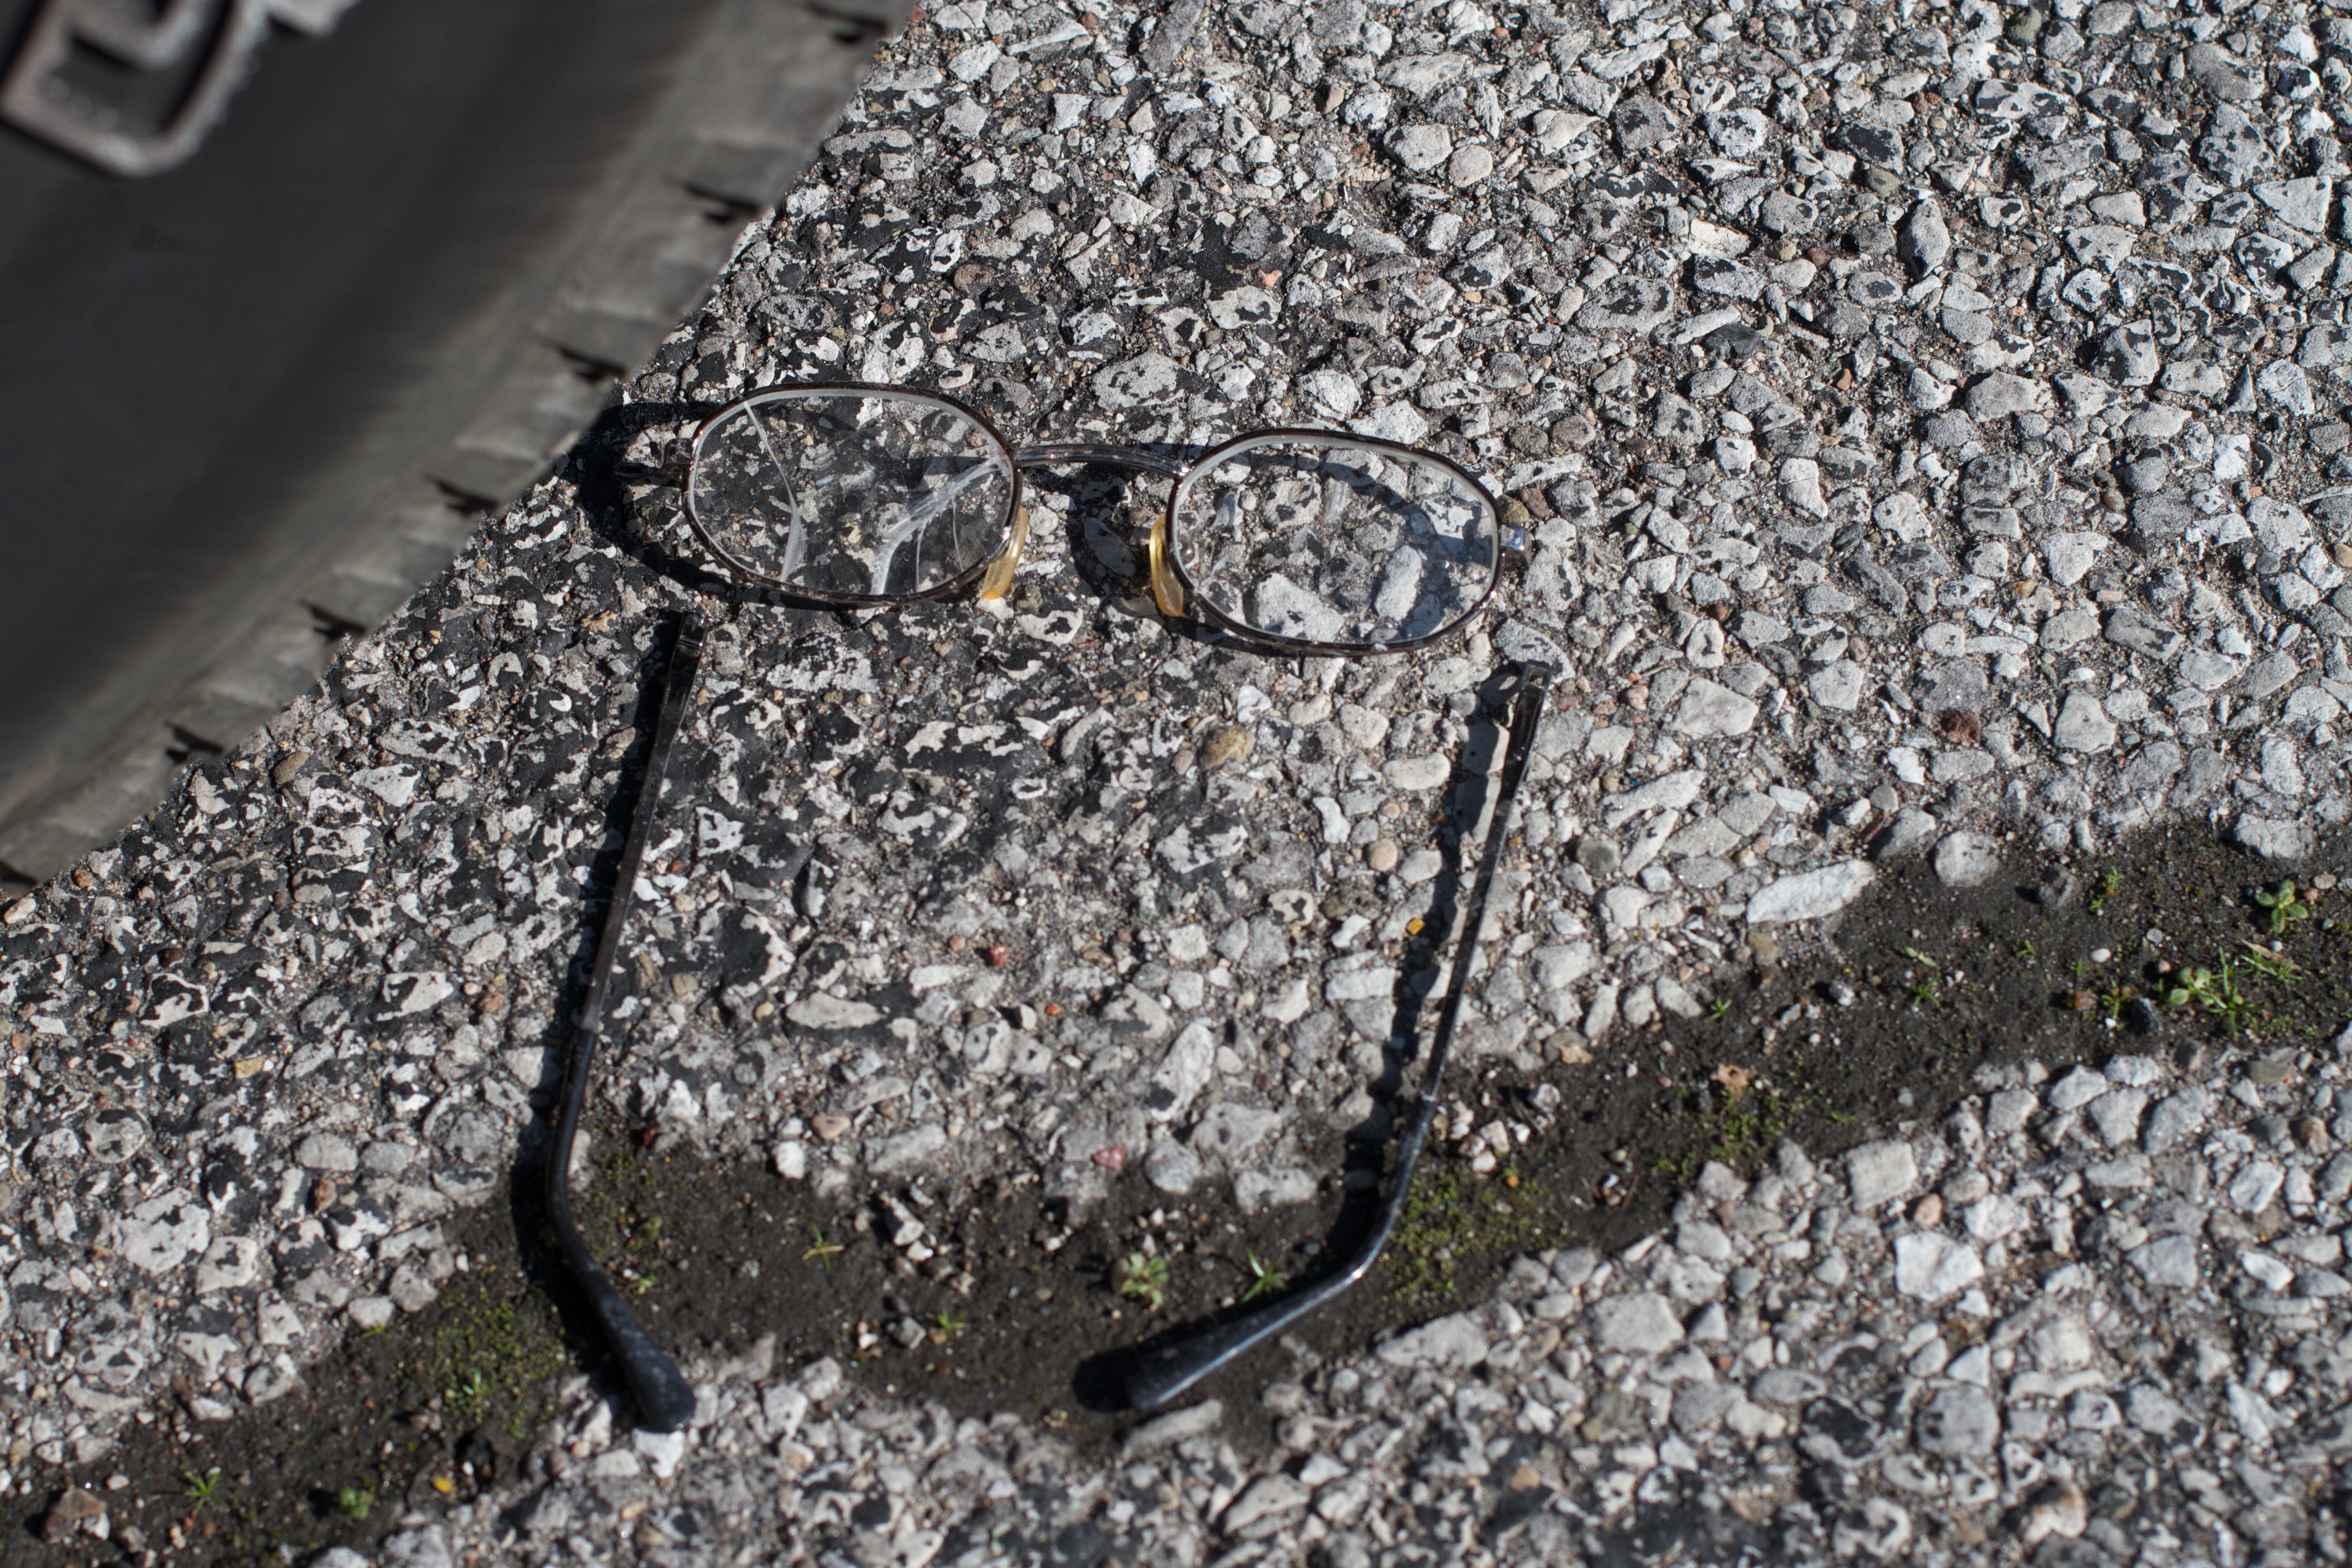
track, flower, asphalt, broken, soil, reptile, glasses, road surface